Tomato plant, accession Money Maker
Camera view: horizontal (90 deg, fisheye); turntable rotation: 90 degrees
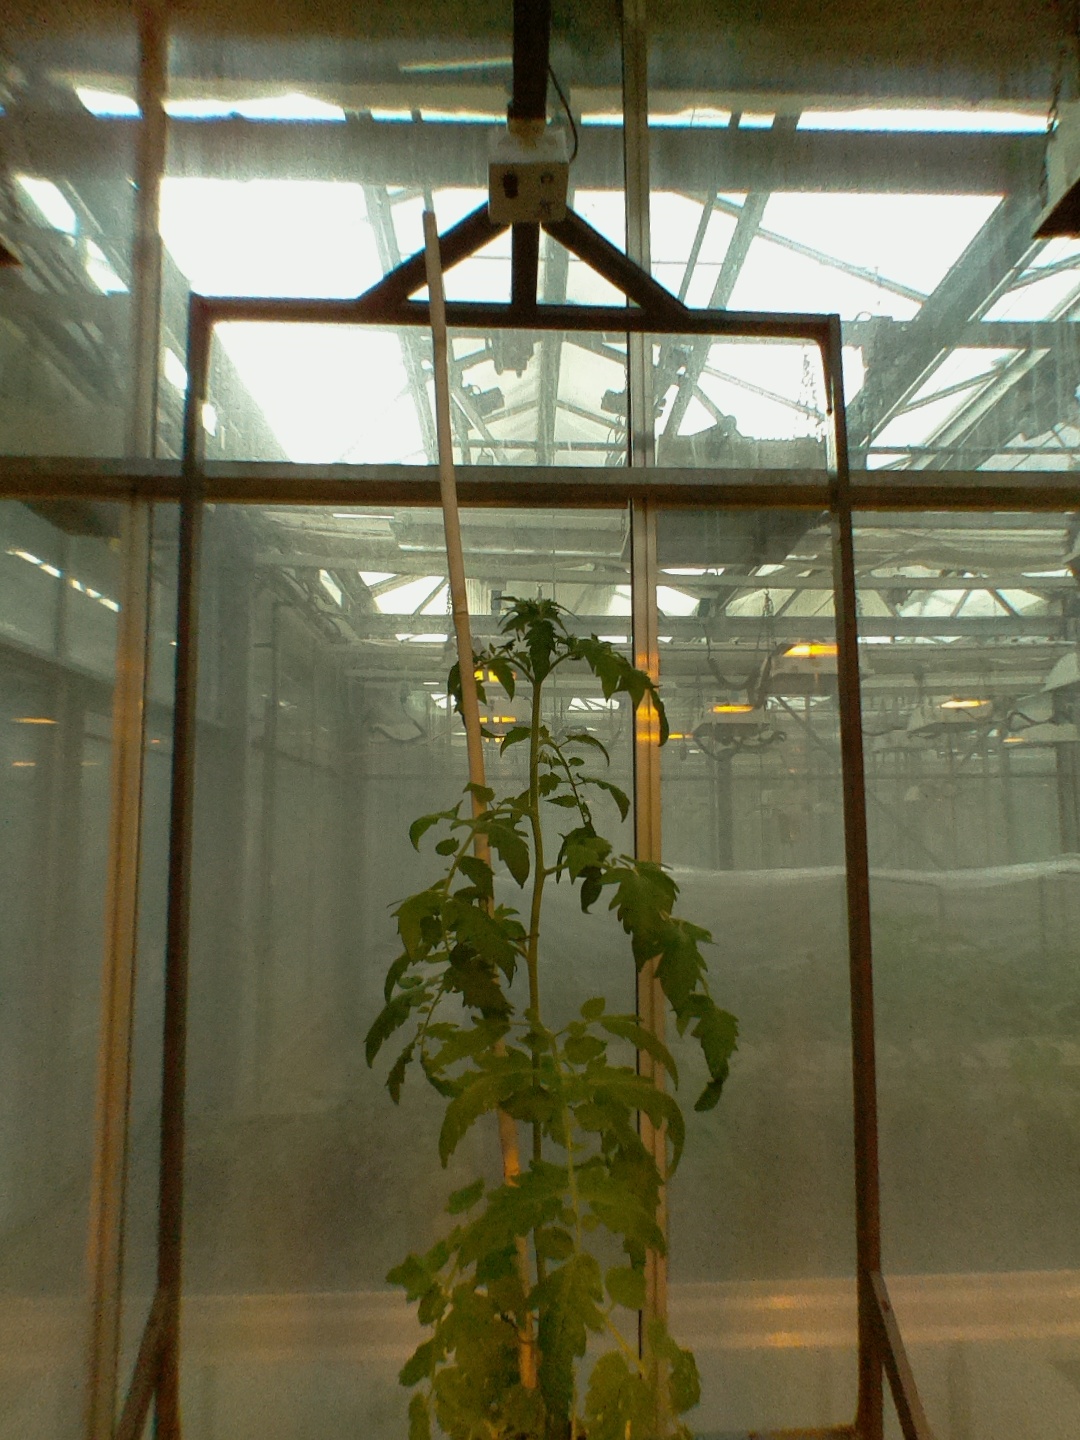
BBCH growth stage 60: First flowers open